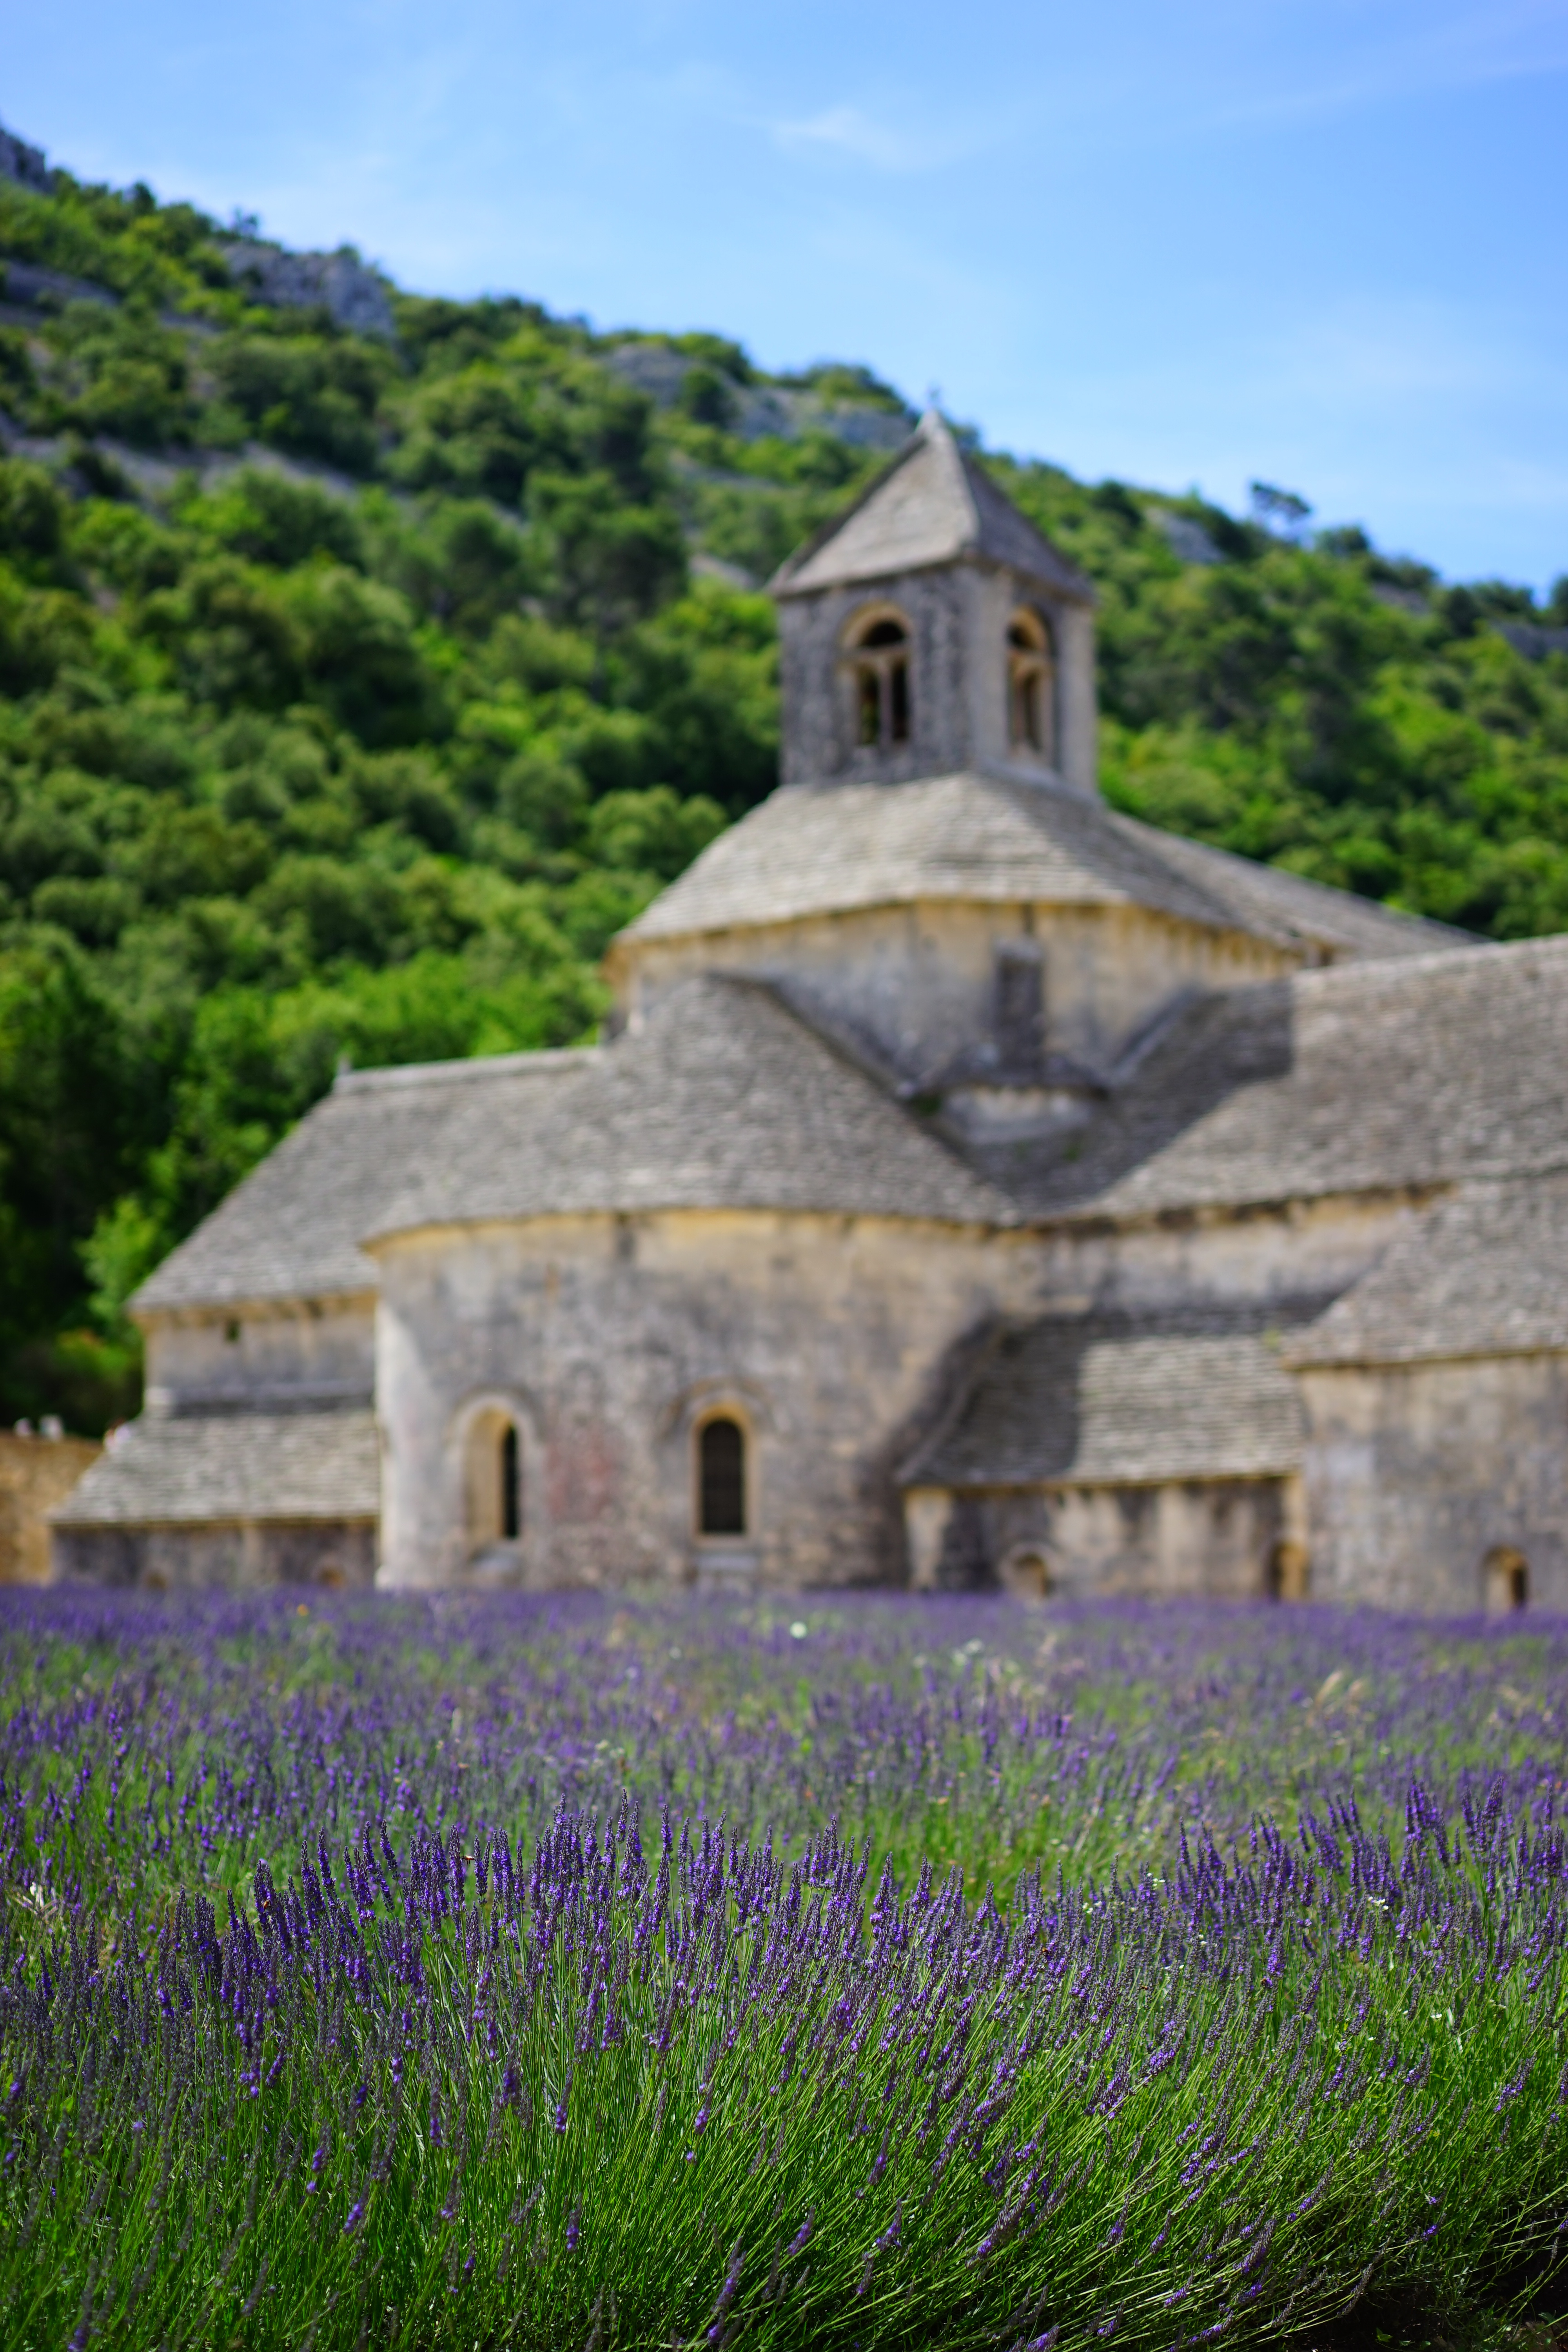
nature, architecture, plant, meadow, flower, purple, building, chateau, summer, france, aroma, green, herb, crop, botany, blue, church, chapel, agriculture, garden, flora, lavender, flowers, wild plant, french, bed, petals, decorative, violet, monastery, lavender field, provence, abbey, estate, fragrant, herbs, flower meadow, fragrance, aromatic, vaucluse, medicinal plant, rural area, inflorescence, summer flowers, garden flowers, cottage garden, gordes, lamiaceae, department of vaucluse, lavender blossom, lavender flowers, lavender cultivation, wildblue, true lavender, narrow leaf lavender, lavandula angustifolia, lavandula officinalis, lavandula vera, scented plant, homeopathy, lavender meadow, lavendula, abbaye de's nanque, notre dame de's nanque, the order of cistercians, cistercian monks, s nanque abbey, zisterzienser, abbey church, bistum avignon